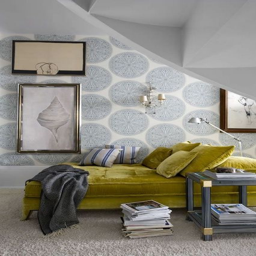
combining different patterns within a room .